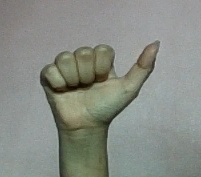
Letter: dhad